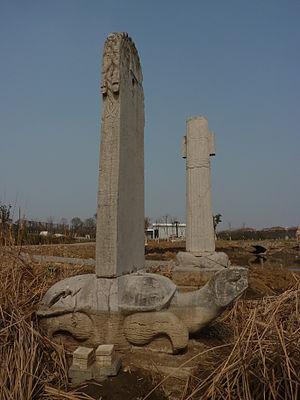
La dynastie Liang chinois : 梁朝 ; pinyin : liáng cháo, 502 — 557 est la troisième dynastie du Sud en Chine, précédée par la dynastie Qi du Sud et suivie par la dynastie Chen. Cette dynastie correspond essentiellement au règne de l'empereur Wudi, qui débute en 502, date à laquelle il monte sur le trône en renversant le dernier empereur des Qi du Sud, et s'achève en 549 alors qu'il a perdu l'essentiel de son pouvoir au profit du général Hou Jing. Ses successeurs ne conservèrent le pouvoir que quelques années, en raison de la persistance des troubles internes et des déstabilisations venues depuis les dynasties du Nord.